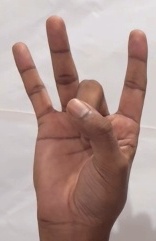
ASL sign: 8